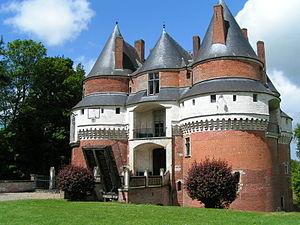
Portail du château de Rambures
Cet article recense de manière non exhaustive les châteaux, maisons fortes, mottes castrales, situés dans le département français de la Somme. Il est fait état des inscriptions et classements au titre des monuments historiques.
Les Hauts-de-France sont une région administrative du nord de la France, créée par la réforme territoriale de 2014. Résultat de la fusion du Nord-Pas-de-Calais et de la Picardie, elle s'est d'abord appelée provisoirement Nord-Pas-de-Calais-Picardie. Elle s'étend sur 31 806 km² et compte cinq départements : l'Aisne, le Nord, l'Oise, le Pas-de-Calais et la Somme. Elle est présidée par Xavier Bertrand depuis le 4 janvier 2016 et son chef-lieu est Lille, principale ville de la région et auparavant déjà chef-lieu du Nord-Pas-de-Calais. Amiens, chef-lieu de l'ancienne Picardie, est la deuxième ville de la région.
Le château de Rambures est un ancien château fort du XVᵉ siècle, démantelé au XVIIᵉ siècle et restauré au XVIIIᵉ siècle, qui se dresse sur la commune de Rambures dans le département de la Somme en région Hauts-de-France. C'est un des rares châteaux du Moyen Âge à subsister dans le département. De plan original, c'est aussi un chef-d'œuvre de l'architecture militaire médiévale tardive.